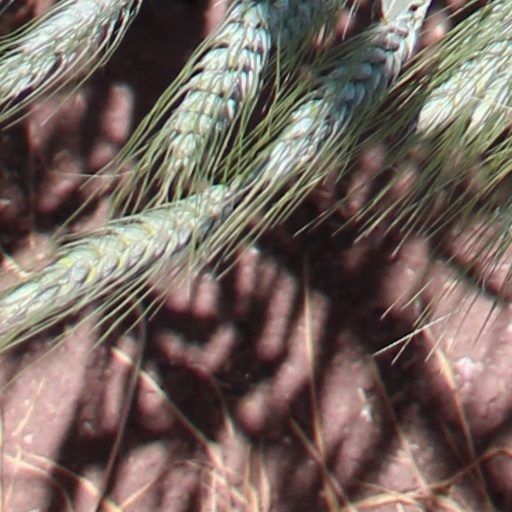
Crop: wheat